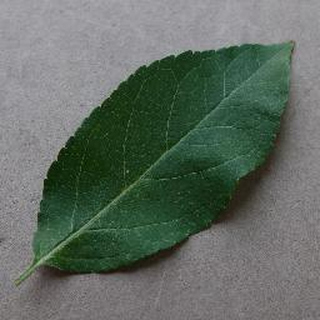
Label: healthy_apple